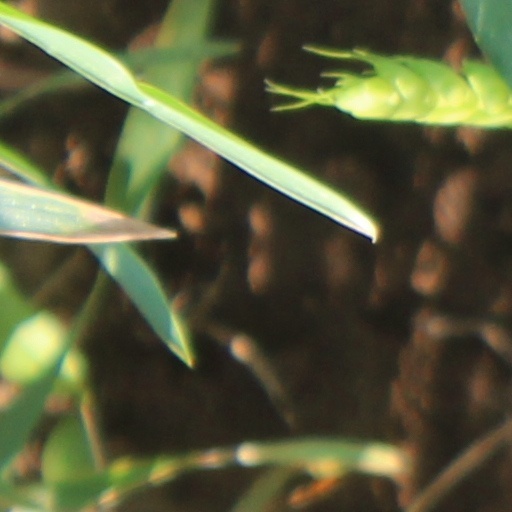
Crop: wheat